Space Shuttle Enterprise

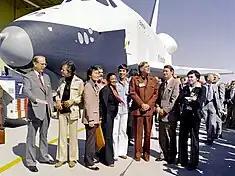
"Star Trek" creator Gene Roddenberry (third from right, in dark brown), the "Star Trek" cast (with the exception of William Shatner) and NASA administrators attending "Enterprise"'s rollout ceremony

Construction began on "Enterprise" on June 4, 1974. Designated OV-101, it was originally planned to be named "Constitution" and unveiled on Constitution Day, September 17, 1976. Fans of asked US President Gerald Ford, through a letter-writing campaign, to name the orbiter after the television show's fictional starship, USS "Enterprise".